KADA (AM)

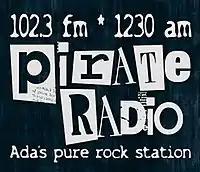
Previous logo

On January 1, 2018, KADA changed formats from sports to active rock, branded as "Pirate Radio 102.3" (simulcast on FM translator K272FW/102.3-Ada).